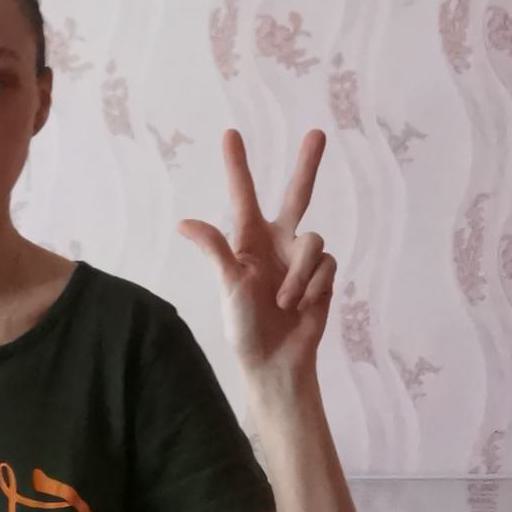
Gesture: three2